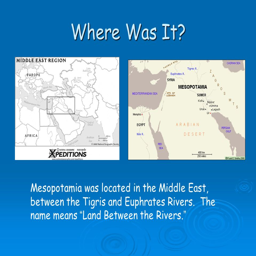
where was it map on the left shows the location in the world .